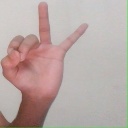
अक्षर: ण